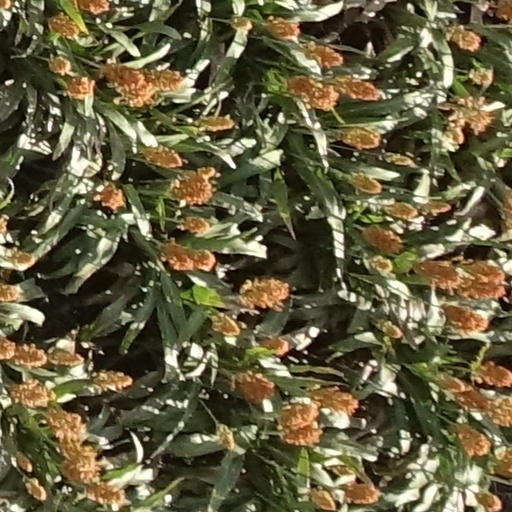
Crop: sorghum